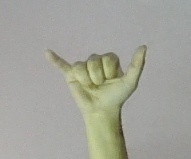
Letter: ya